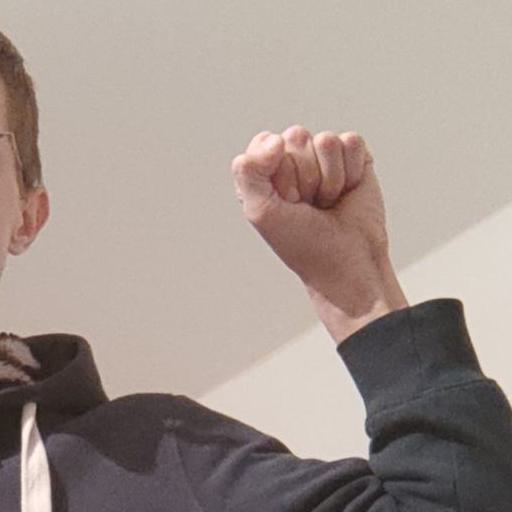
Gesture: fist